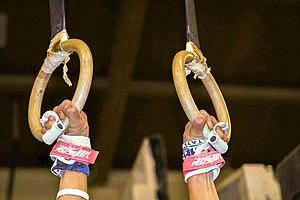
Les anneaux sont un des six agrès utilisé particulièrement en gymnastique artistique masculine.